Buerton, Cheshire East

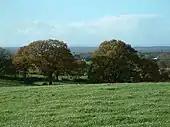
Farmland near Highfields in Buerton

The civil parish has a total area of . The terrain is gently undulating, with a high point of 145 metres at near the Shropshire border, south of College Fields. The area is predominantly rural, with the major land use being agricultural. Cheese remains a product of the parish. Several small areas of woodland are located within the civil parish, including Brick-kiln Wood, Brook Plantation, Fox Covert, Long Wood and The Ox Leasow. Birchall Brook forms part of the north-eastern parish boundary; several unnamed brooks run through the parish and there are many scattered small meres and ponds.